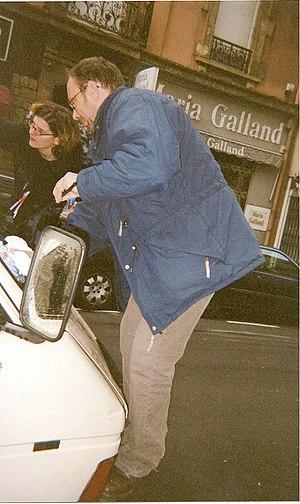
Photo de tournage du film La Petite Chartreuse à Grenoble (France): l'acteur Olivier Gourmet aide la scripte à nettoyer le pare-brise du camion de jeu.
La Petite Chartreuse est un film français du réalisateur français Jean-Pierre Denis, sorti en 2005, adapté du roman homonyme de Pierre Péju.